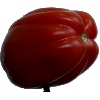
Label: Tomato Heart 1